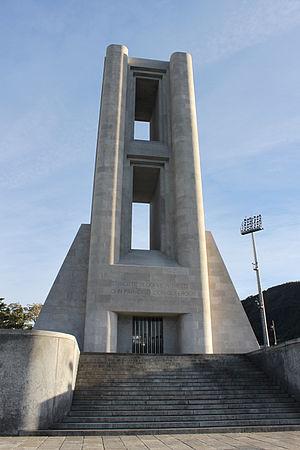
Come, Italie